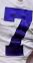
Number: 7